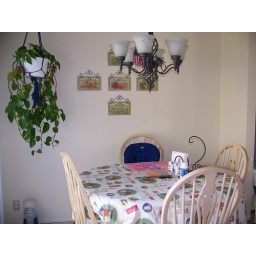
The eating area in my kitchen